Sehwan

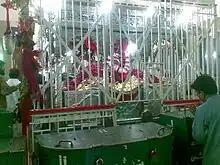
The tomb of Lal Shahbaz Qalandar at Sehwan Sharif, Sindh, Pakistan

The Shrine of Lal Shahbaz Qalandar attracts hundreds of thousands of pilgrims and visitors annually, particularly during the urs (death anniversary) celebrations. Another significant spiritual site in Sehwan is the Shrine of Murshid Nadir Ali Shah, a renowned spiritual successor in the Qalandariyya Sufi tradition. The shrine operates a large langar khana (community kitchen) that serves free meals to visitors around the clock, continuing a long-standing tradition of service and hospitality. Sehwan is also home to the legendary Inverted City, a site associated with local folklore and mystical beliefs. Additionally, Manchar Lake, the largest natural freshwater lake in Pakistan, lies a short distance from the city, contributing to its ecological and cultural landscape.